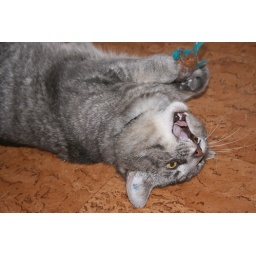
A cute and funny cat who is playful and cuddly. Came in not so long ago. Has been adopted.